34th (South Midland) Anti-Aircraft Brigade

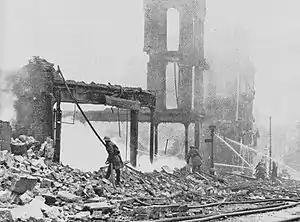
Birmingham High Street, looking towards the Bull Ring area, after heavy bombing on 10 April 1941.

Birmingham was bombed again during December (3, 4, 11) and on 11 March 1941, but the full Birmingham Blitz came in April 1941, with heavy raids on the nights of 9/10 and 10/11 of the month, causing extensive damage and casualties.